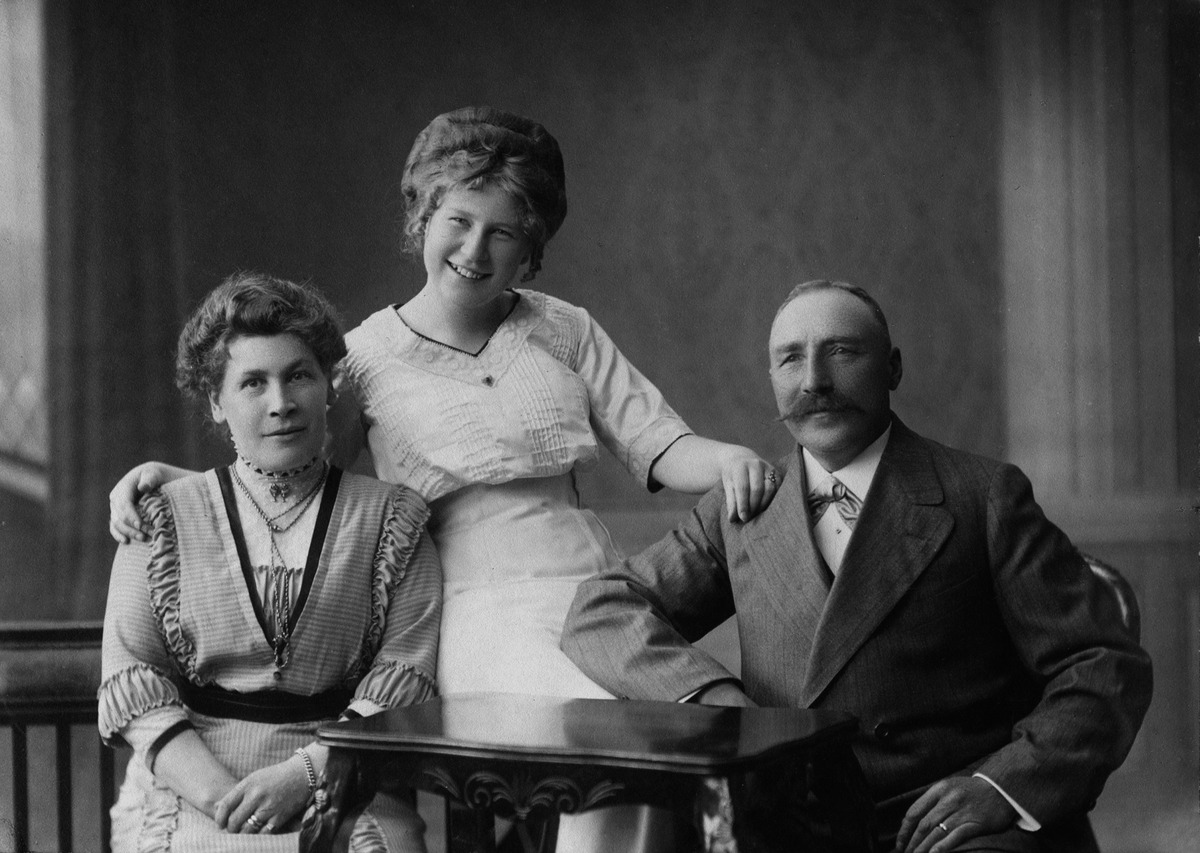
Kapteeni J
sisällön kuvaus: Kapteeni J. Abrahamsson perheineen. mustavalkoinen
Kuvaaja: Klein, Carl, valokuvaaja
Ajankohta: kuvausaika 1910 -luku?
Paikka: Suomi, Uusimaa, Helsinki, Helsinki
Aiheet: Abrahamsson, J., perheet, kapteenit, miesten puvut, solmukkeet, naisten puvut, kampaukset, rannekorut, kaulakorut